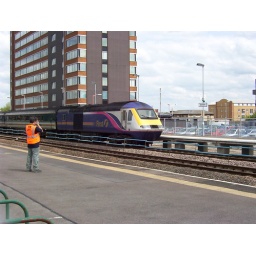
The very first train to use Swindon station's platform 4. The man in orange is part of the construction team.